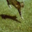
Label: cat